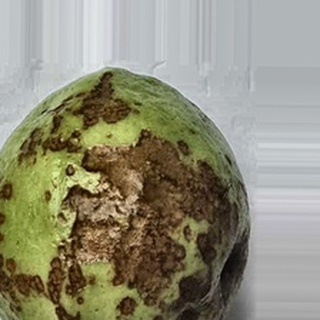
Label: guava_anthracnose